Shuruppak

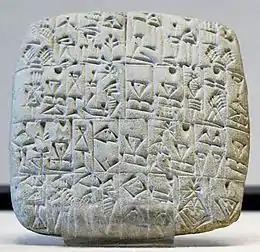
Bill of sale Louvre AO3765

Tell Fara extends about a kilometer from north to south. The total area is about 120 hectares, with about 35 hectares of the mound being more than three meters above the surrounding plain, with a maximum of 9 meters. The site consists of two mounds, one larger than the other, separated by an old canal bed as well as a lower town. It was visited by William Loftus in 1850. Hermann Volrath Hilprecht conducted a brief survey in 1900. He found "copper goatheads; a copper, pre-Sargonid sword; a lamp in the shape of a bird; a very archaic seal cylinder; a number of